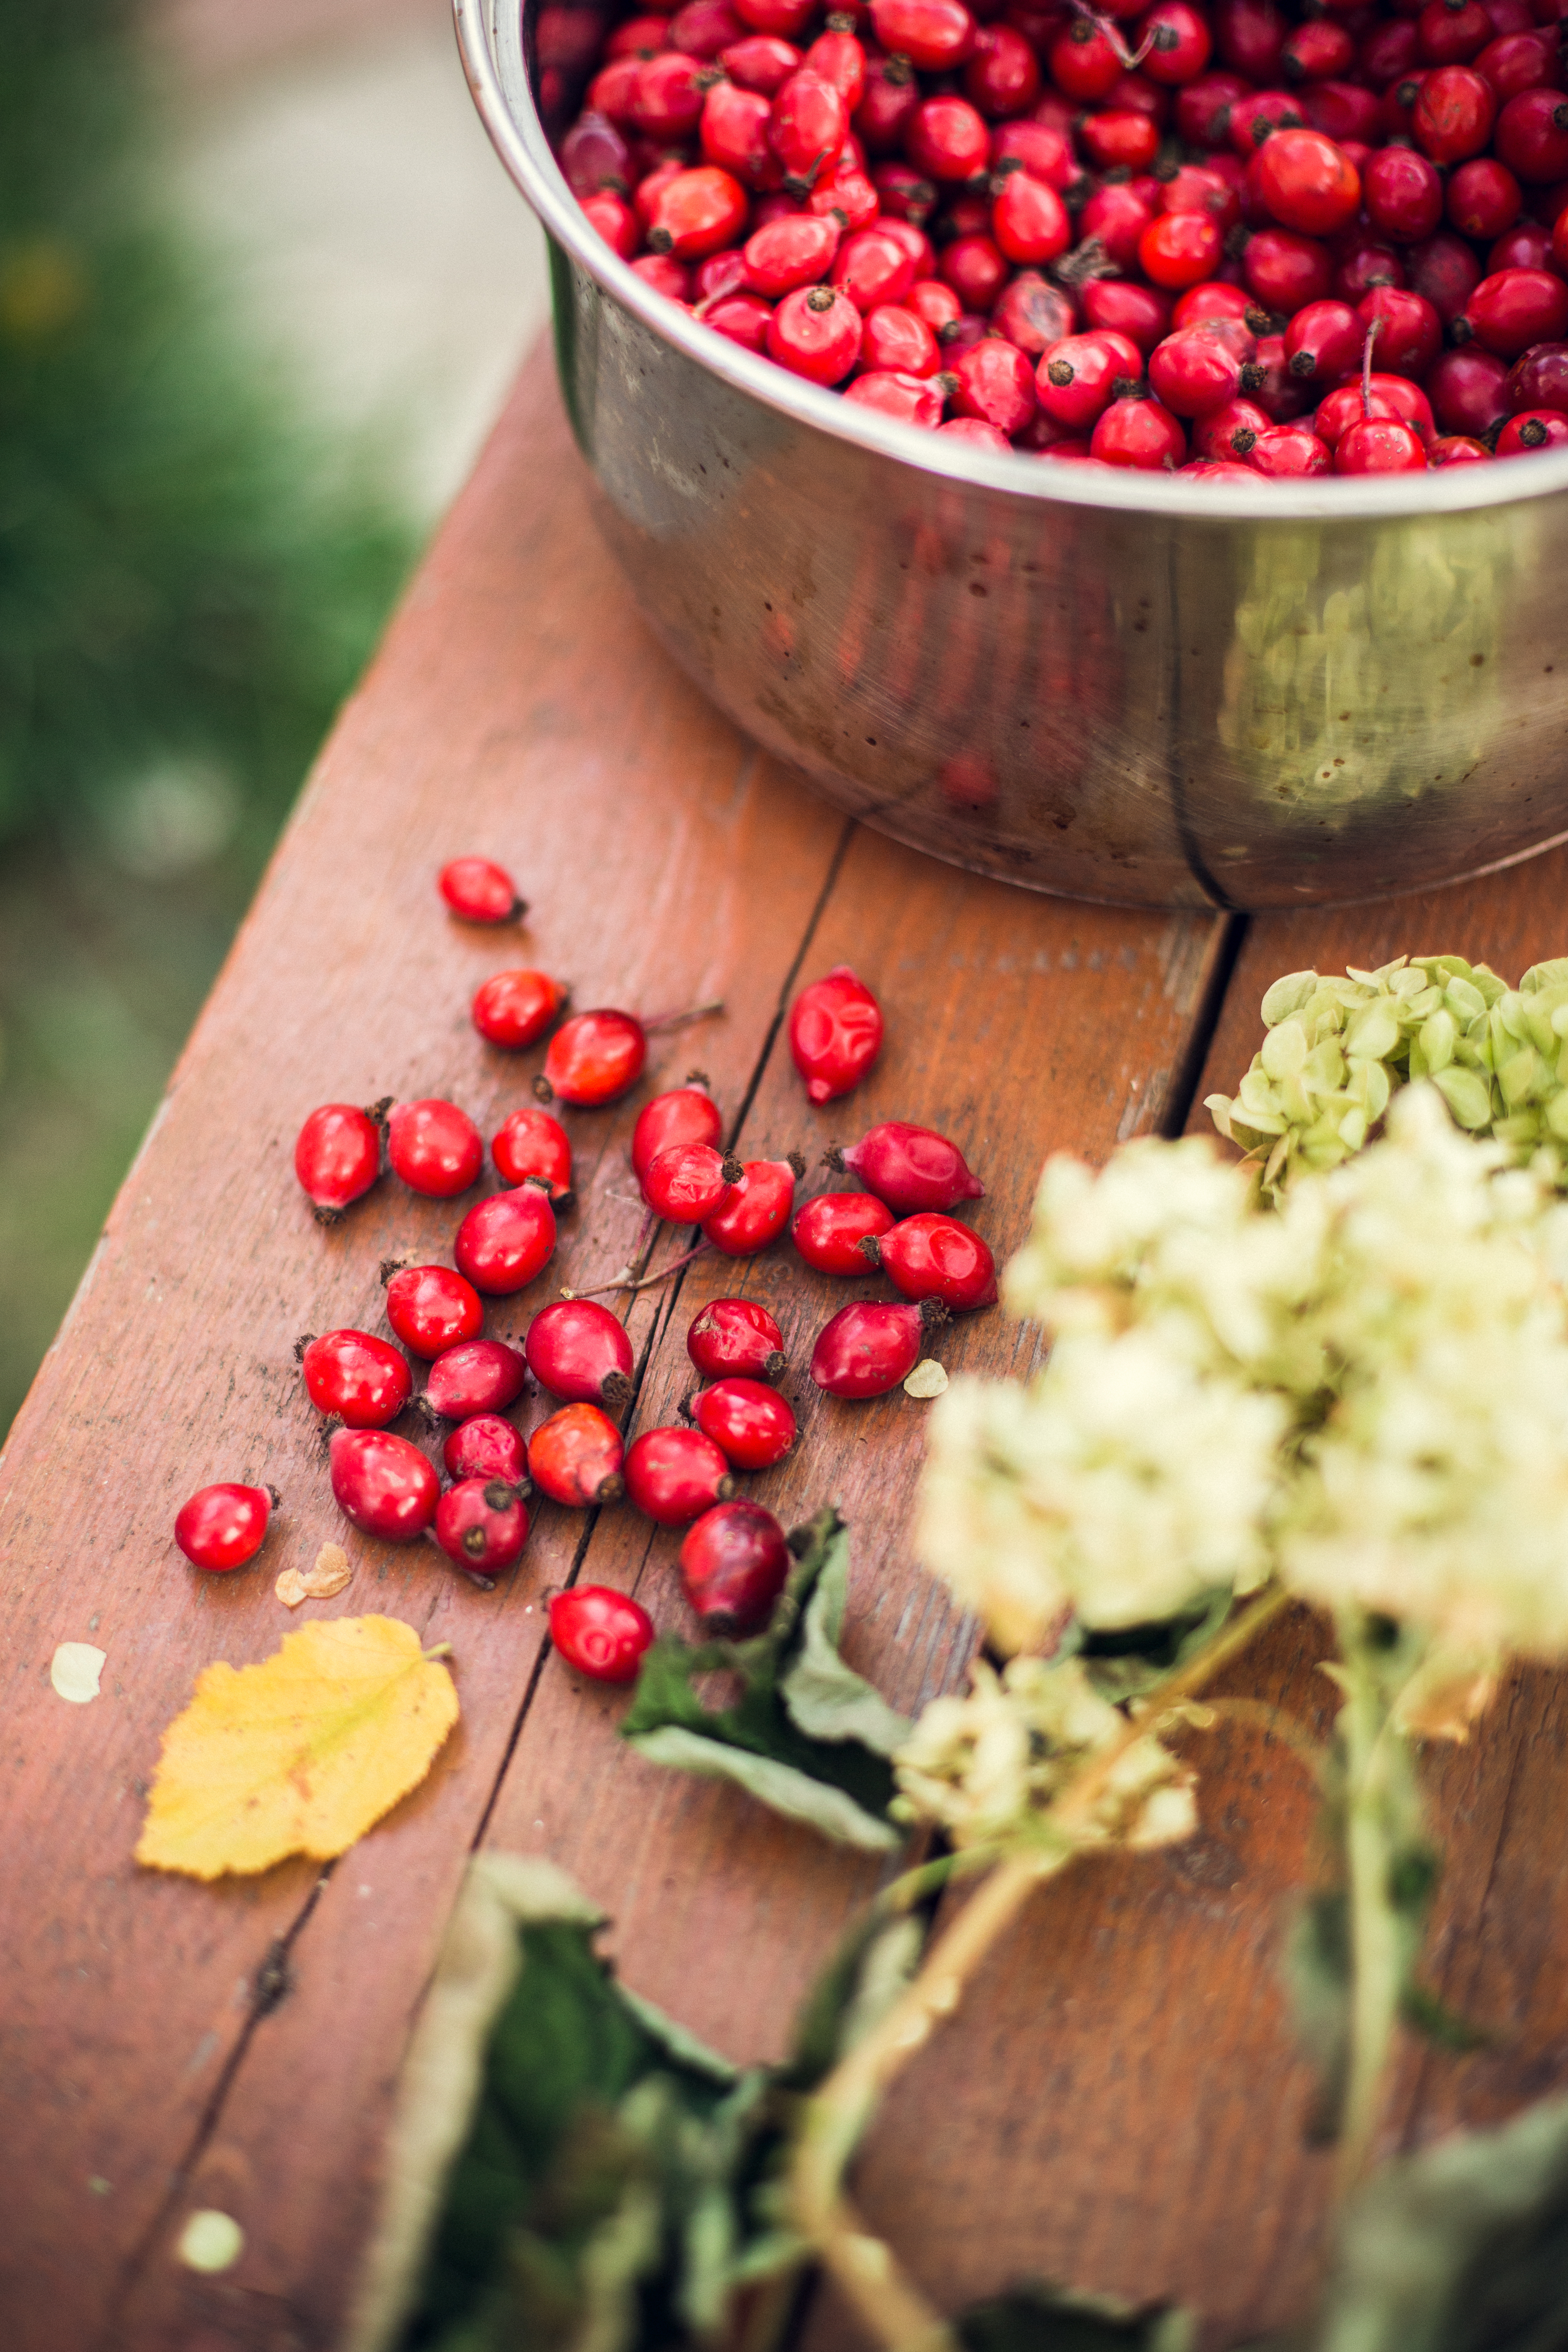
table, plant, fruit, berry, leaf, flower, petal, food, red, produce, autumn, flora, strawberry, berries, fruits, raw, strawberries, sweetness, macro photography, flowering plant